Sydney J. Yard

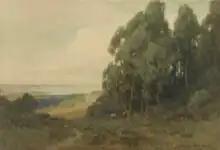
Cows in a California coastal landscape by Sydney J. Yard, ca. 1905

Sydney Jones Yard (November 5, 1855 – January 2, 1909) was a 19th century American watercolor artist, known as one of the region's great painters, and the first professional artist to settle in the new community of Carmel-by-the-Sea, California.